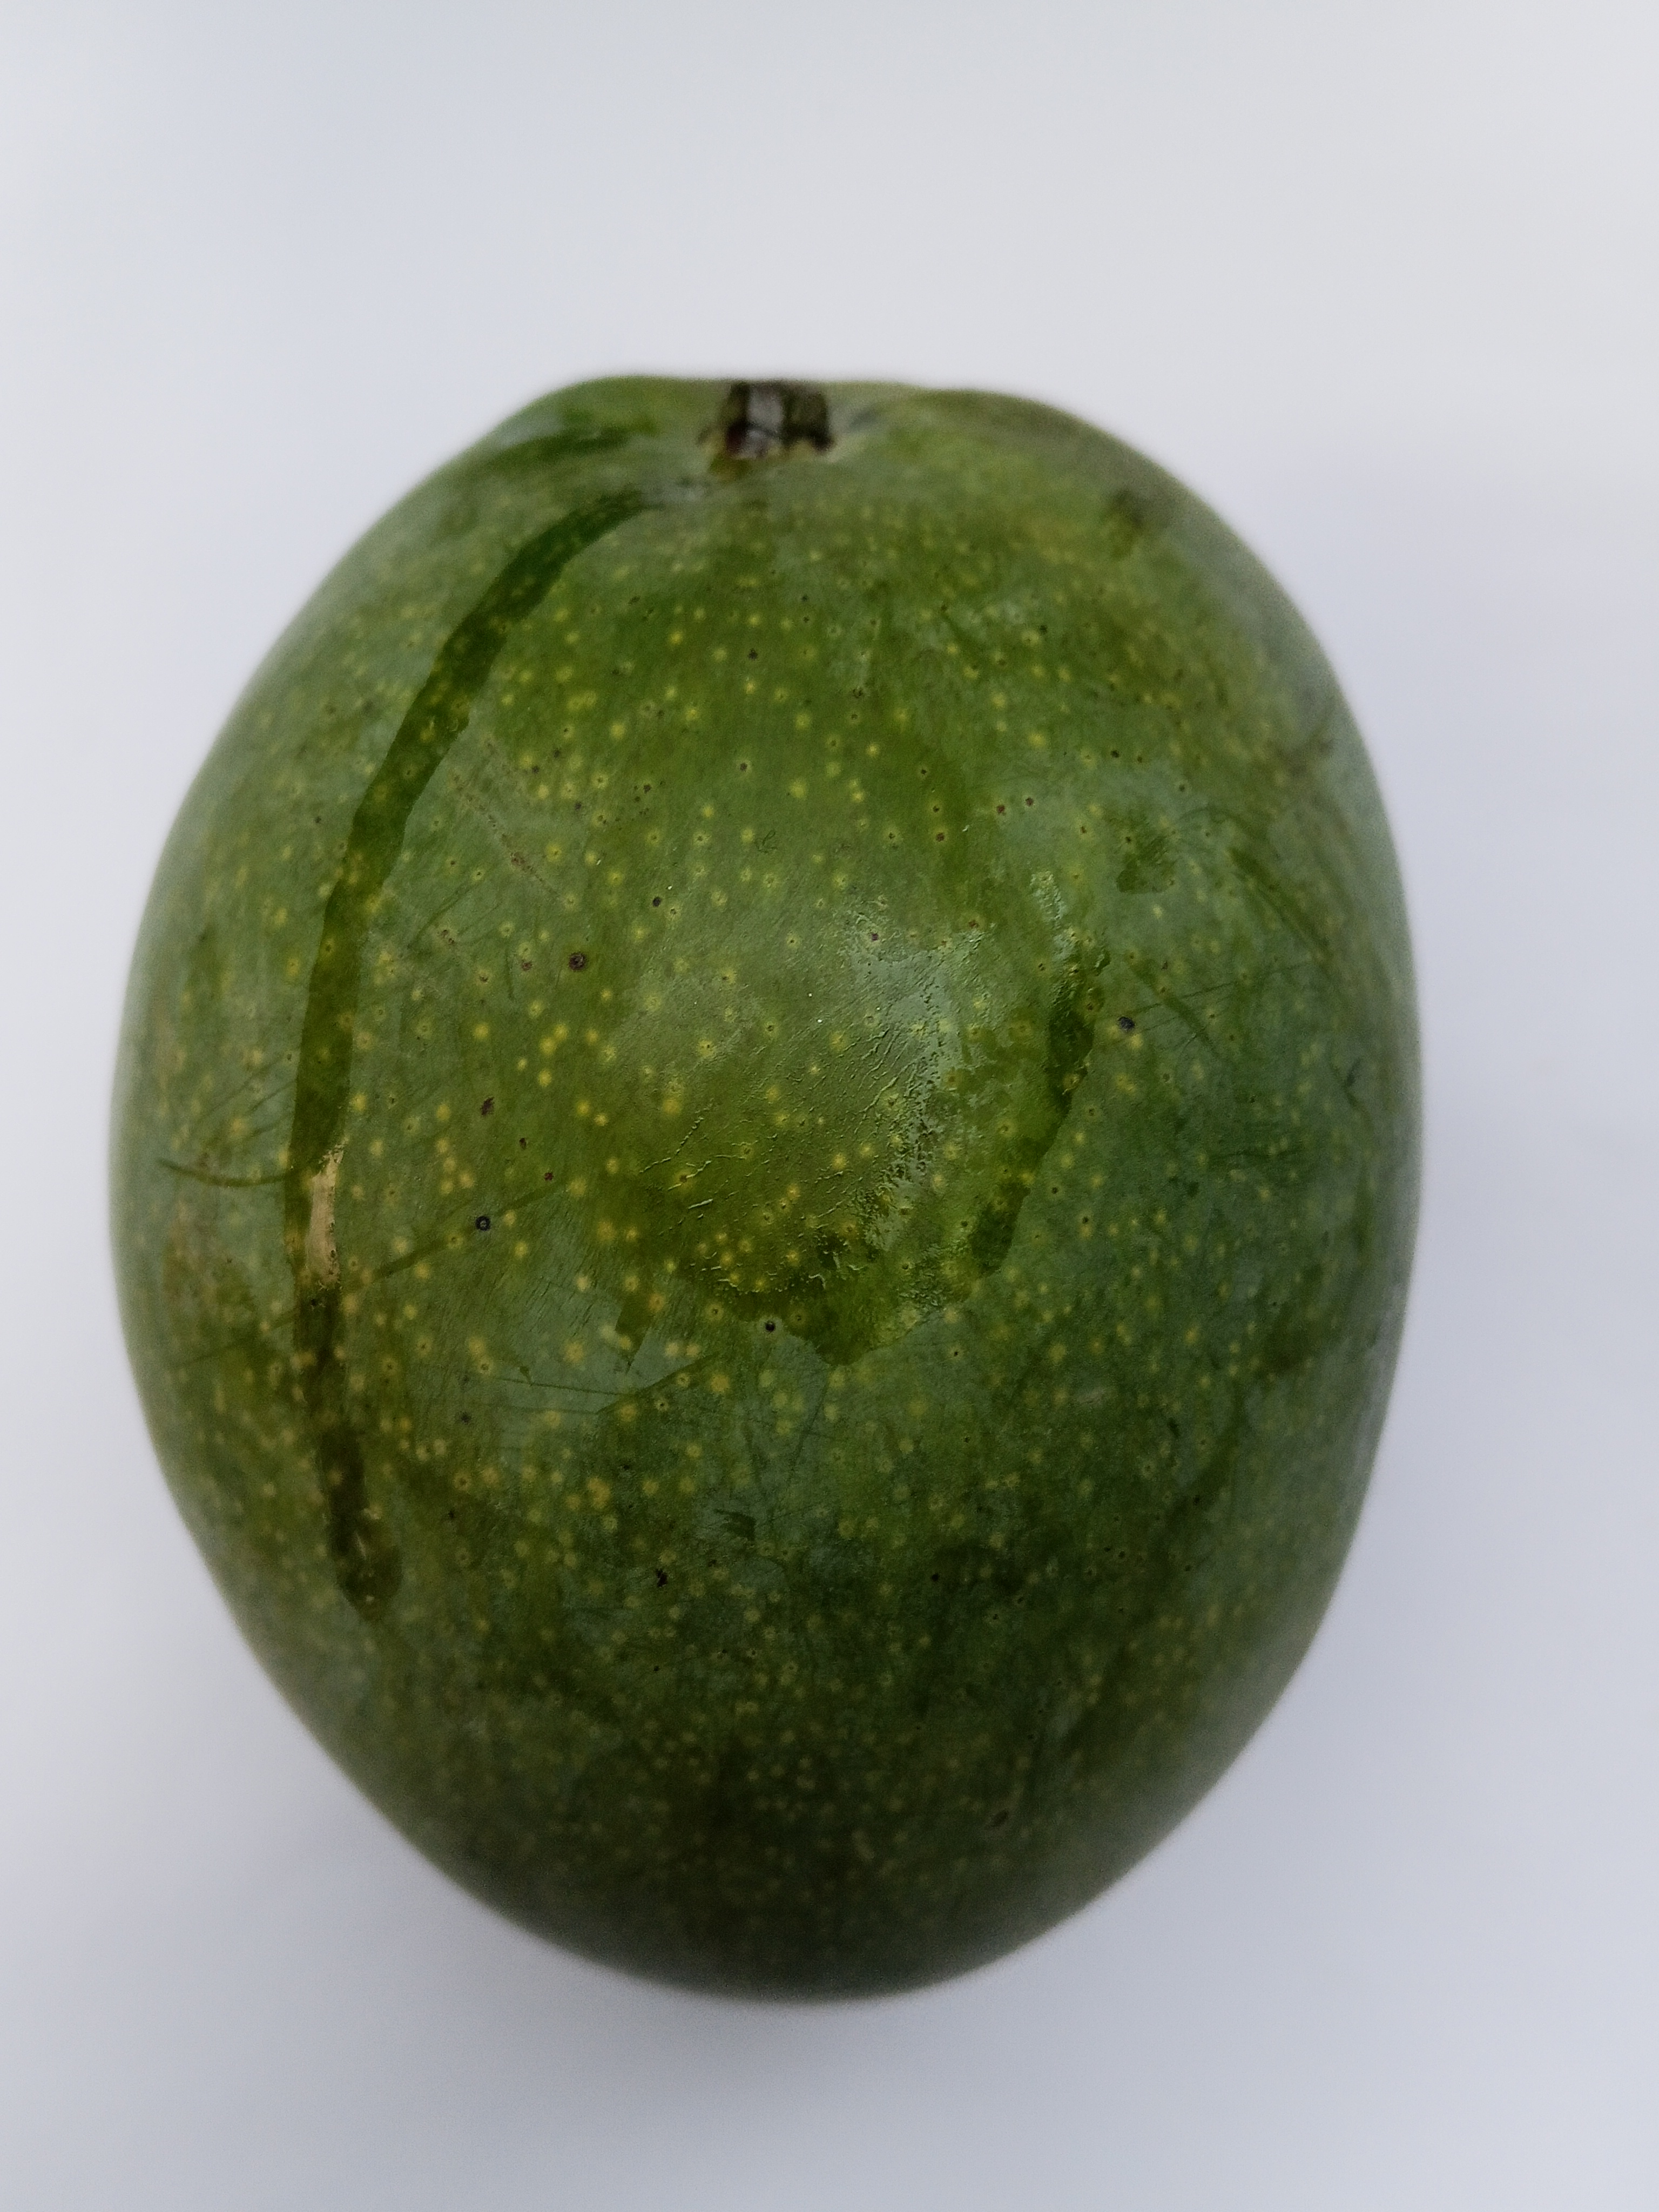
Mango variety: Bari 4